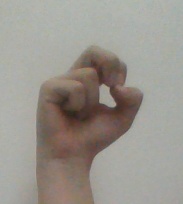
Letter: gaaf